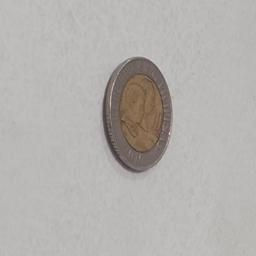
Label: 10_Old_Front